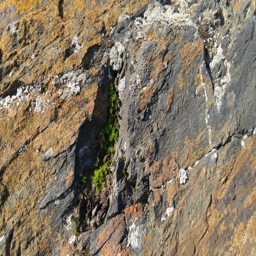
moss between rocks photo by person